Bill Guthridge

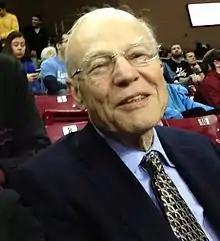
Guthridge in 2013

William Wallace Guthridge (July 27, 1937 – May 12, 2015) was an American college basketball coach. Guthridge initially gained recognition after serving for thirty years as Dean Smith's assistant at the University of North Carolina and summing many wins as a result. Following Smith's retirement in 1997, Guthridge was head coach of the Tar Heels for three seasons. He took the team to the NCAA Final Four twice and was named national coach of the year in 1998, before retiring in 2000.